Hongtudi station

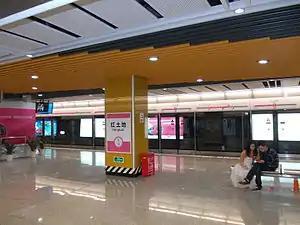

Hongtudi is an interchange station on Line 6 and Line 10 of Chongqing Rail Transit in Chongqing Municipality, China. It is located in the Jiangbei District. The lowest level being 94 meters below ground makes it one of the world's deepest subway stations.